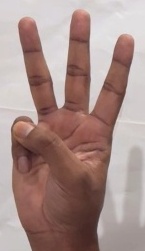
ASL sign: W